Max Trax

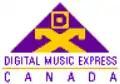
Logo as Digital Music Express

The service launched in the summer of 1997 as Digital Music Express, often referred to as simply DMX, with 30 channels.